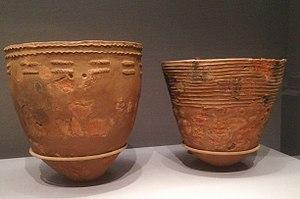
Deux bols profonds en terre cuite de la période Jōmon Initial (11 000 - 7 000 AEC ). Site de Hinamiyama à Yokohama-shi, Kanagawa (préfecture). Prêt du Yokohama City Board of Education, Kanagawa. Musée National de Tokyo.
La céramique Jōmon est un type de céramique réalisée durant la période Jōmon de l'histoire du Japon. Le terme « Jōmon » caractérise cette période par une céramique typique à décor par impression de cordes, ou décor cordé, qui a été découvert en 1877 par l'archéologue américain Edward Sylvester Morse. Depuis cette première découverte les traits spécifiques à la période ont pu être établis, la chronologie précisée grâce à de très nombreuses fouilles dispersées sur tout le territoire et avec l'engagement de la population. Sur cette très longue période une multitude de formes et de procédés décoratifs ont été produites dans les îles du Japon, avec des différences souvent très importantes, ou moins entre Nord et Sud.
La période Jōmon ou l'ère Jōmon est l'une des quatorze subdivisions traditionnelles de l'histoire du Japon. Elle couvre la période qui va, approximativement, de 13 000 jusqu'à, environ, 400 avant l'ère commune. Le Japon est alors peuplé par des chasseurs-cueilleurs. Leur culture, de type mésolithique, est l'une des premières au monde à connaître et pratiquer la poterie, sous forme de cette poterie Jomon.